Forschungsinstitut für Musiktheater

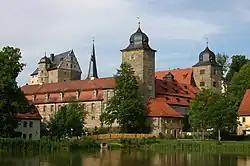
Thurnau Castle, lakeside view

The (FIMT) is a research institute for the study of opera and music theater. It is located in the Thurnau Castle, Thurnau, near Bayreuth, Bavaria.